Scott Sifton

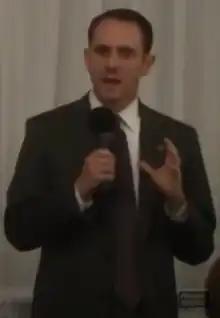
Sifton in 2012

Richard Prescott Sifton Jr. (born May 7, 1974) is an American politician and lawyer who was a member of the Missouri Senate for the 1st district from 2013 to 2021. Sifton took office in 2013 after defeating incumbent Republican Senator Jim Lembke in a close election. Sifton was a candidate in the 2022 U.S. Senate election in Missouri, but later withdrew.